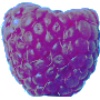
Label: Raspberry 1